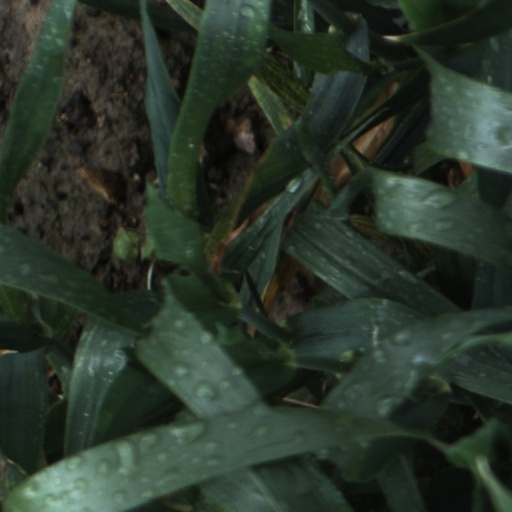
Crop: wheat